John Harris Soper

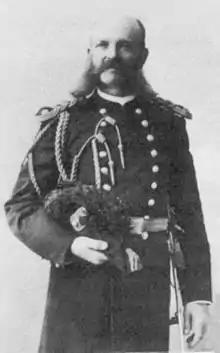
John Harris Soper

John Harris Soper (1846–1944) was Marshal of the Kingdom of Hawaii during the period of 1884-86 and 1888-90.